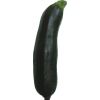
Label: dark_zucchini